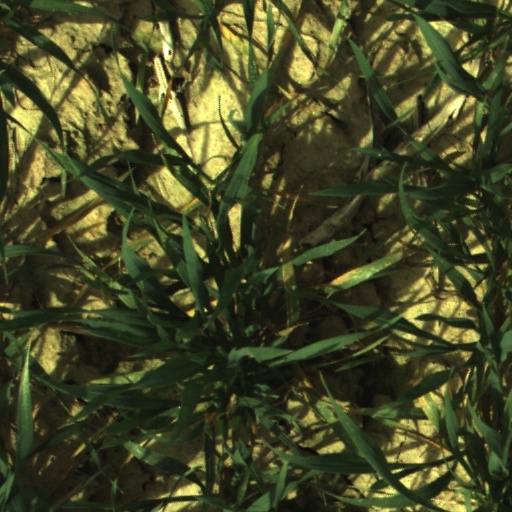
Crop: wheat